Sky position (RA, Dec in degrees): 210.52, -1.358
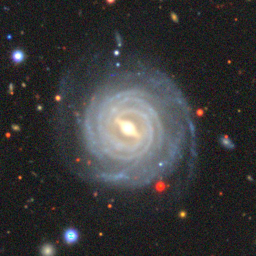
Galaxy morphology: Barred Spiral Galaxies